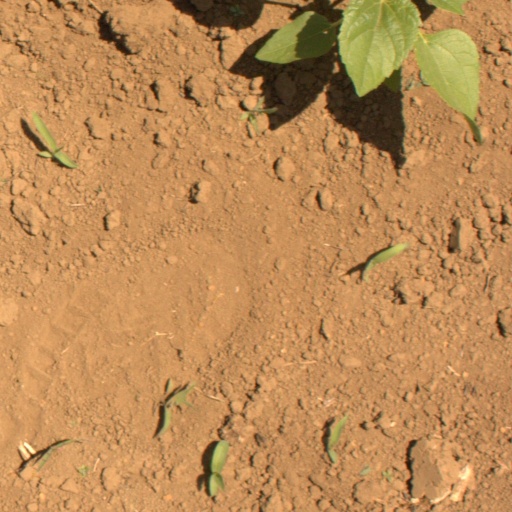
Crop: Jerusalem artichoke